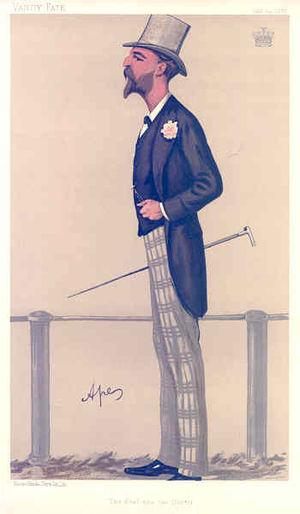
George Robert Charles Herbert, 13ᵉ comte de Pembroke, 10ᵉ comte de Montgomery, connu sous le nom de Lord Herbert de Lea de 1861 à 1862, est un politicien conservateur britannique. Il est Sous-secrétaire d'État à la guerre sous Benjamin Disraeli entre 1874 et 1875.